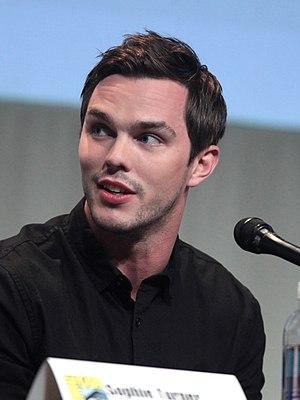
Henry « Hank » McCoy, alias le Fauve est un super-héros évoluant dans l'univers Marvel de la maison d'édition Marvel Comics. Créé par le scénariste Stan Lee et le dessinateur Jack Kirby, ce personnage de fiction apparaît pour la première fois dans le comic book Uncanny X-Men #1 en septembre 1963.
X-Men: Apocalypse est un film de super-héros américain réalisé par Bryan Singer, sorti en 2016. Neuvième film de la série de films X-Men, il fait suite à X-Men: Days of Future Past du même réalisateur.